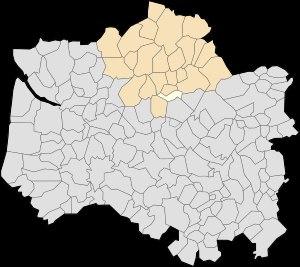
Saint-Michel-sous-Bois est une commune française située dans le département du Pas-de-Calais en région Hauts-de-France.